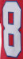
Number: 8